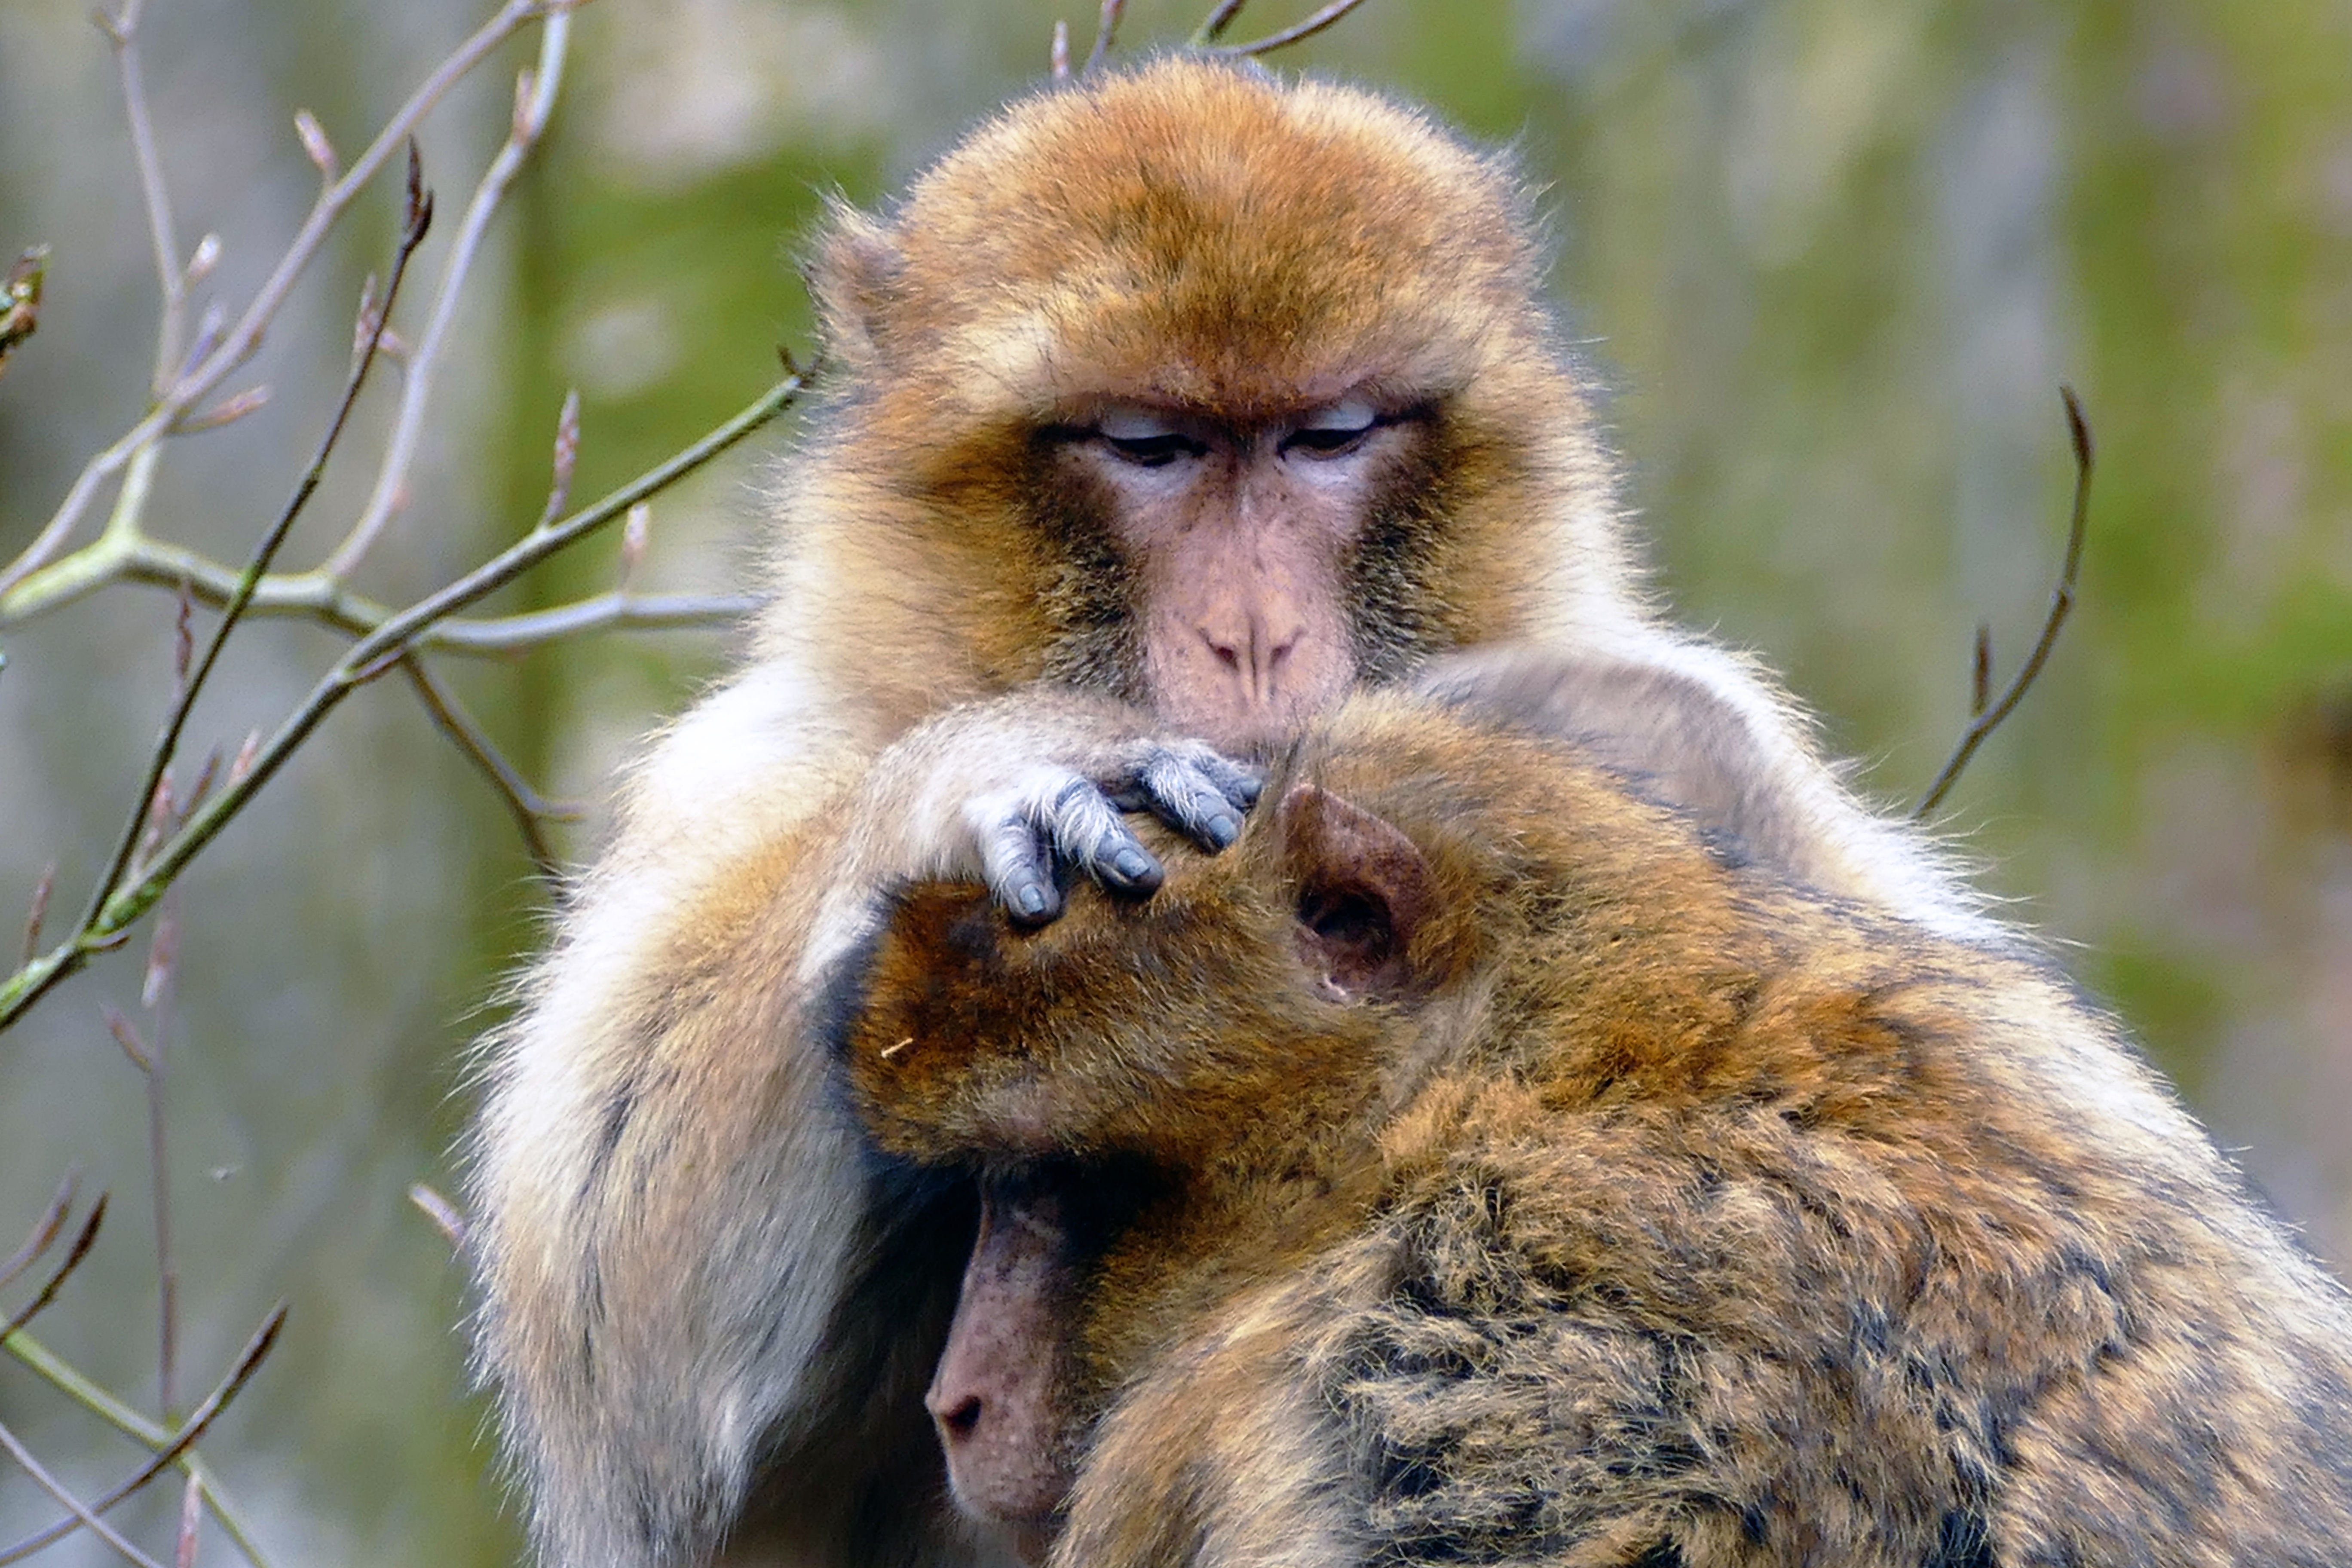
nature, animal, cute, wildlife, wild, zoo, natural, africa, brown, mammal, monkey, fauna, primate, ape, endangered, vertebrate, morocco, barbary, macaque, macaca, grooming, old world monkey, barbary macaque, sylvanus, japanese macaque, new world monkey